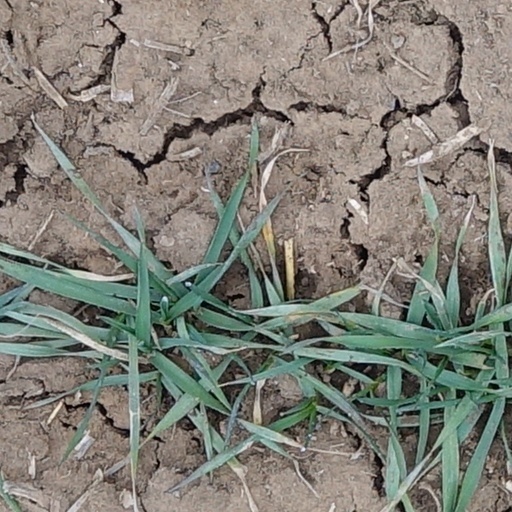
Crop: wheat